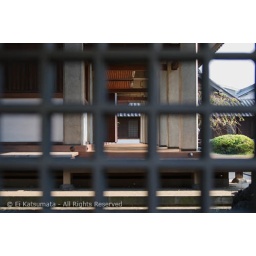
Looking through fence in wall at Gokokusan Tenno-ji Temple, Taito-city, Tokyo, Japan, Asia